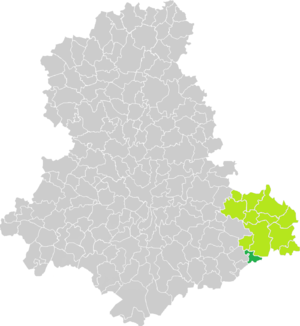
Carte de situation de la commune de Domps (en vert foncé) dans le votre Canton (en vert clair) sur une carte des communes de la Haute-Vienne
Domps est une commune française située dans le département de la Haute-Vienne, en région Nouvelle-Aquitaine.